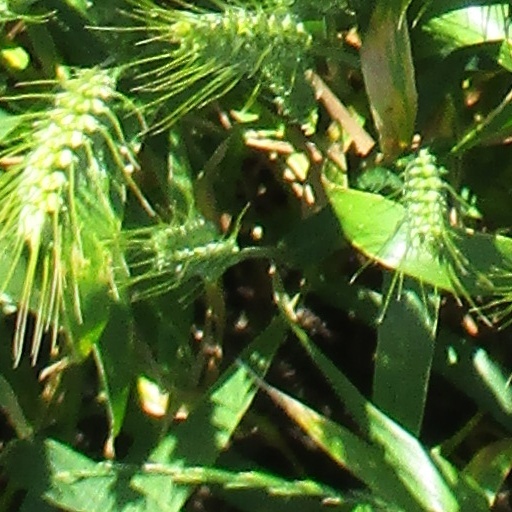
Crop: wheat